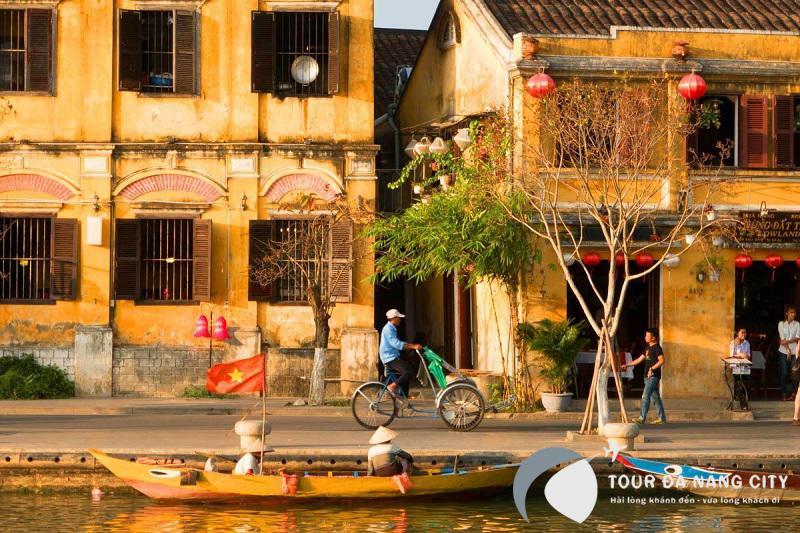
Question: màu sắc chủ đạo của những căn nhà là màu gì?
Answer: màu chủ đạo là màu vàng